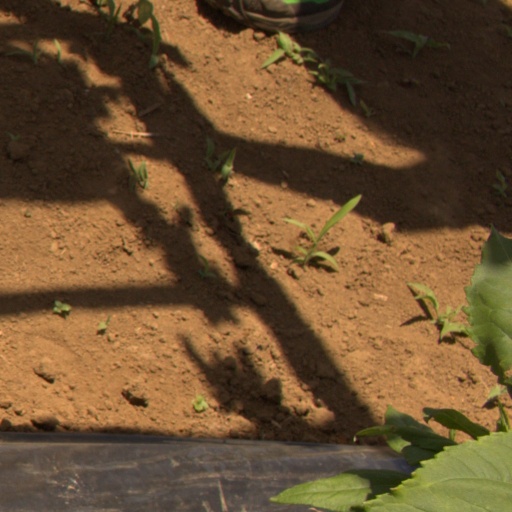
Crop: Jerusalem artichoke